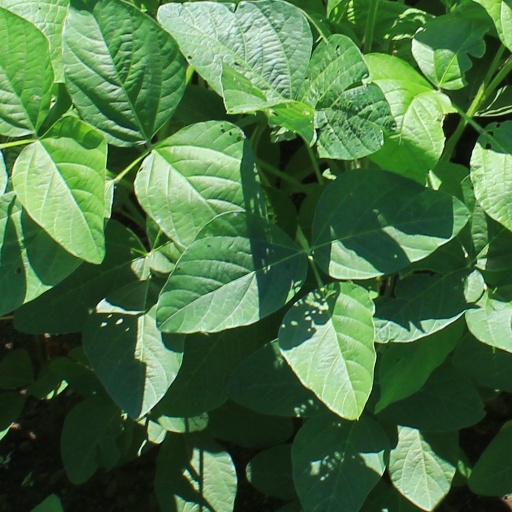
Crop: soybean